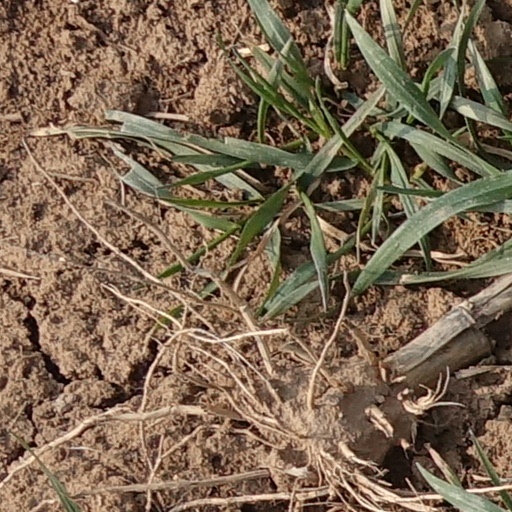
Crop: wheat